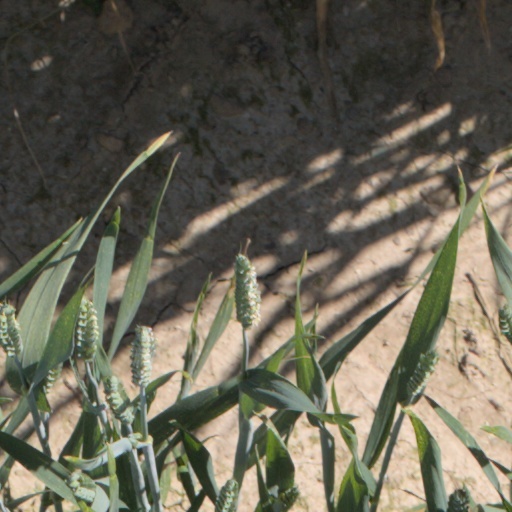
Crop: wheat